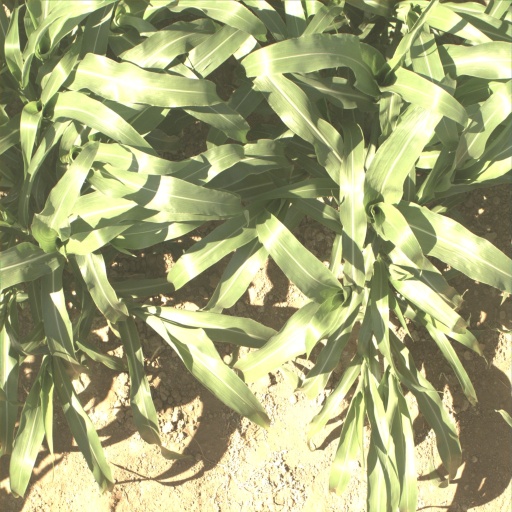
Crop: sorghum